Okhla Sanctuary

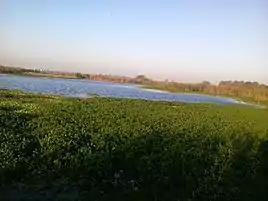
View of Yamuna from Okhla Bird Sanctuary

Over the years, due to increasing pollution in the Yamuna, and shrinking habitat of marshlands and water areas, the bird count has reduced. The habitat of the sanctuary has been under threat due to rapid urban development and construction activities in the surrounding areas. On 14 August 2013, responding to a petition filed by local environmentalist, National Green Tribunal (NGT) ordered the Noida authority to stop unauthorised constructions by private builders within a 10-km radius of the sanctuary. It also asked the authority to conduct fresh land-survey in the area. In October 2013, the tribunal issued an interim directive stating "all the building constructions made within 10 km radius of the Okhla bird sanctuary or within distance of Eco-sensitive zone as may be prescribed by the notification issued by the MoEF shall be subject to the decision of the National Board for Wild Life (NBWL) and till the time the clearance of NBWL is obtained, the authority concerned shall not issue completion certificates to projects." Thereafter, in June 2014, the Supreme Court upheld the order.